Michigan Promise Scholarship

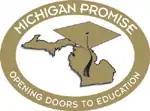
Michigan Promise Scholarship logo

The Michigan Promise Scholarship was a merit-based scholarship program in the state of Michigan that provided up to $4,000 towards post-secondary education at any approved Michigan institution to qualifying Michigan high school graduates. The full amount was reserved for students attending at least two-year programs.